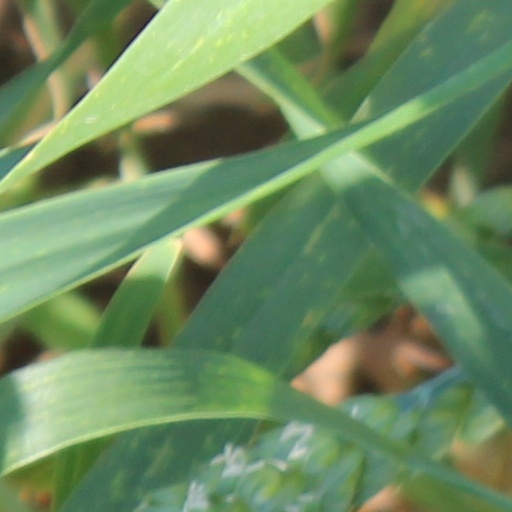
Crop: wheat